Godwin Franco

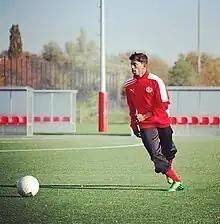
Franco in training with Fortuna Düsseldorf in Germany

Godwin was selected along with fellow Indian player Nirmal Chettri by former German Bundesliga champions Fortuna Düsseldorf, for a trial in November 2013.